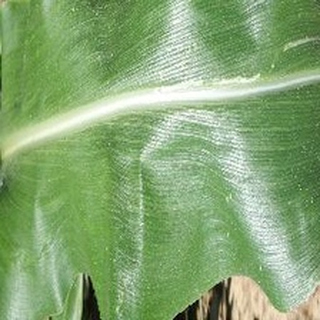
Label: healthy_corn